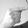
ASL letter: G